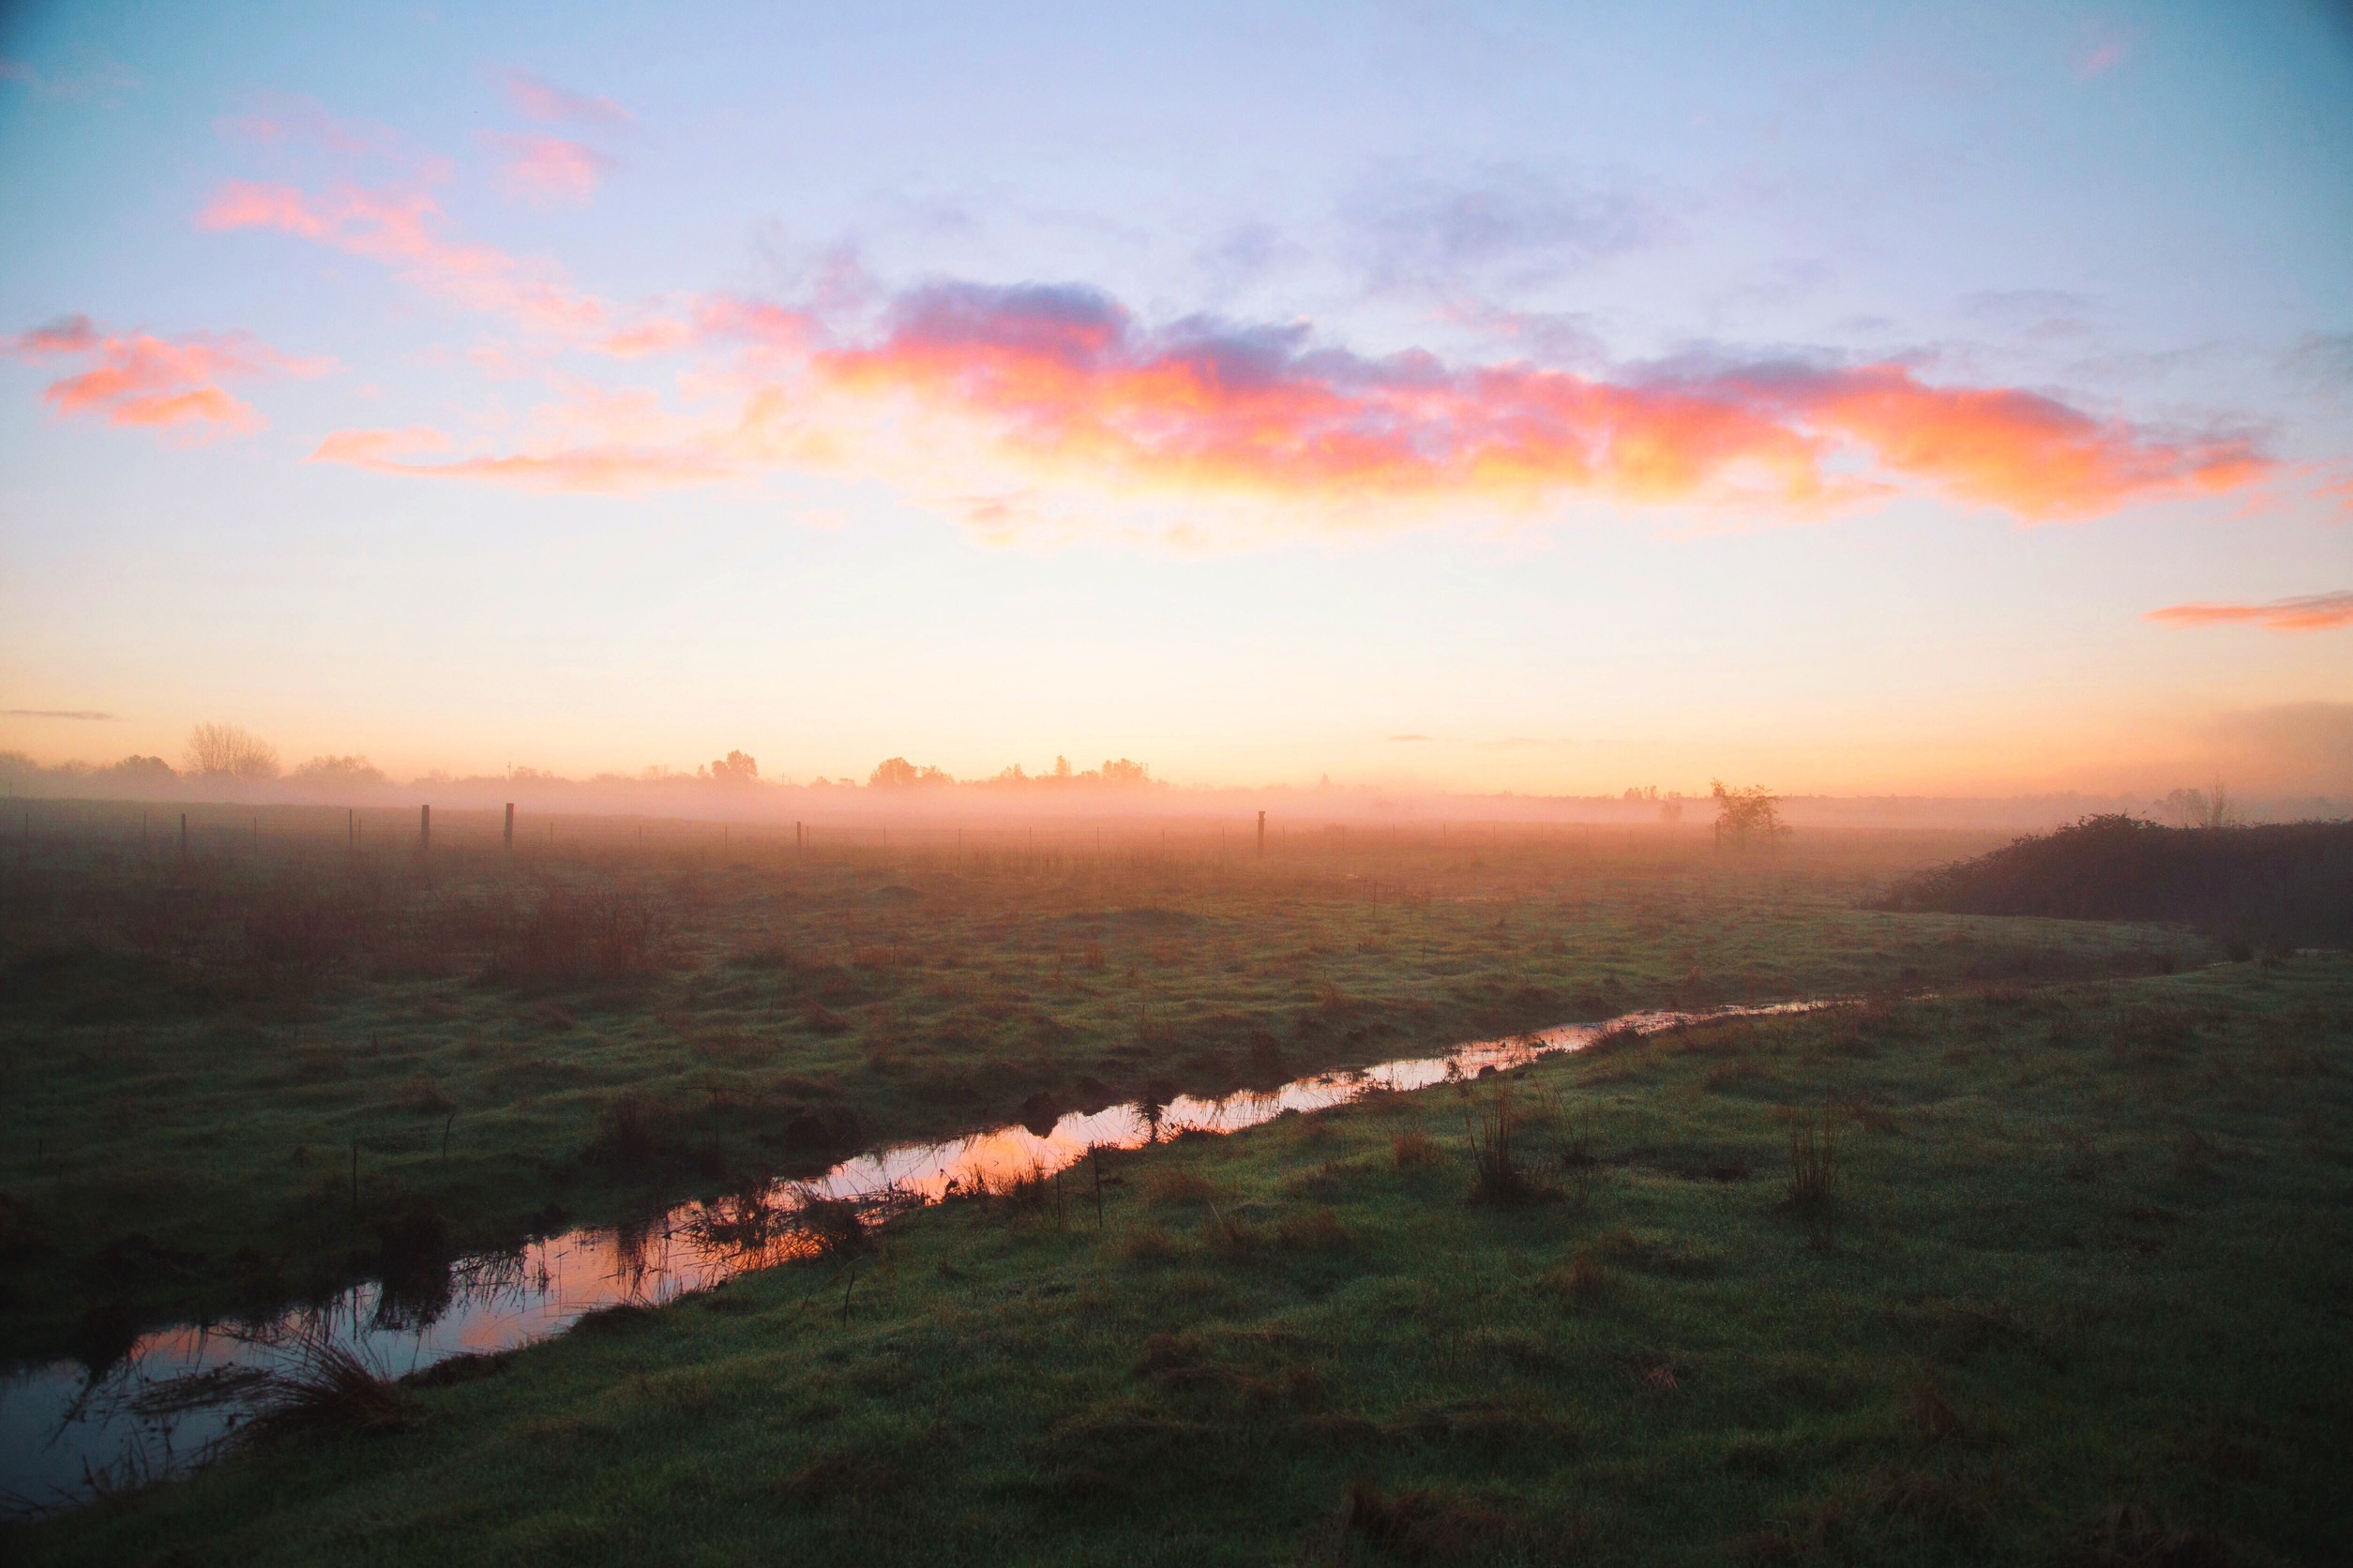
sea, coast, water, grass, horizon, cloud, sky, sun, fog, sunrise, sunset, sunlight, morning, dawn, dusk, evening, rural, clouds, fields, afterglow, atmospheric phenomenon